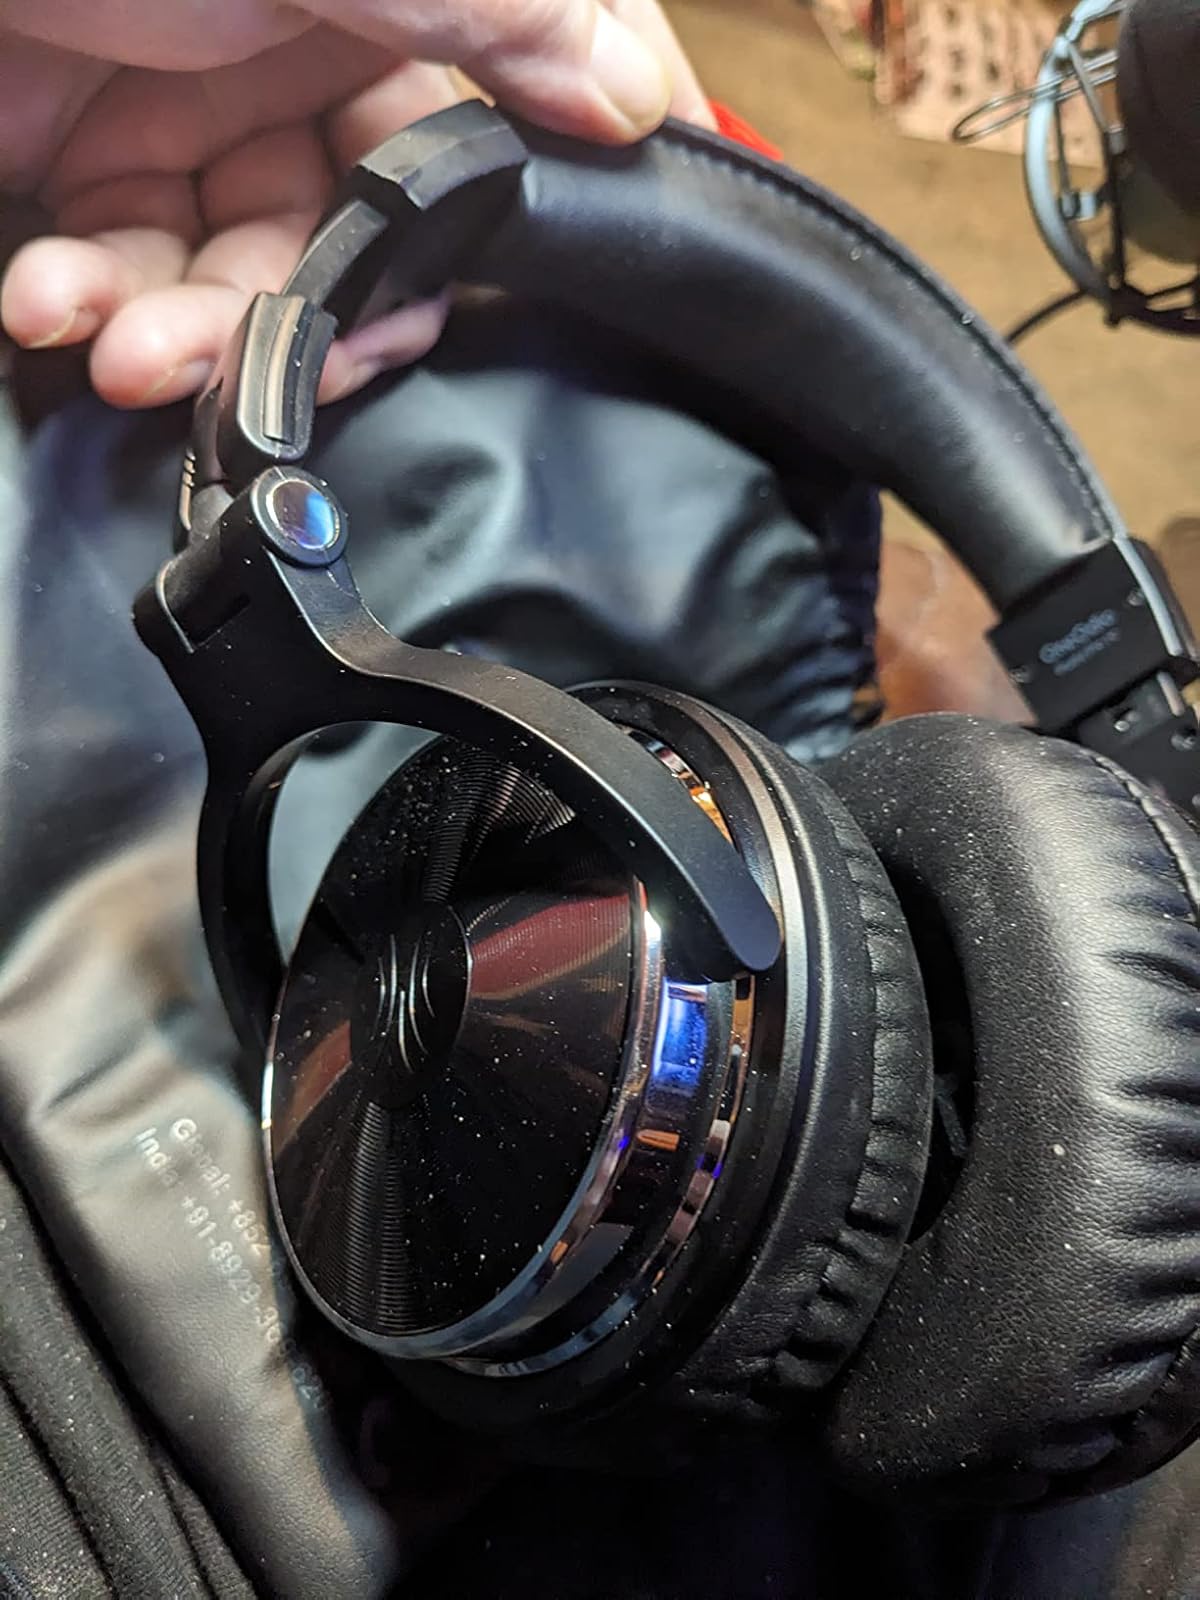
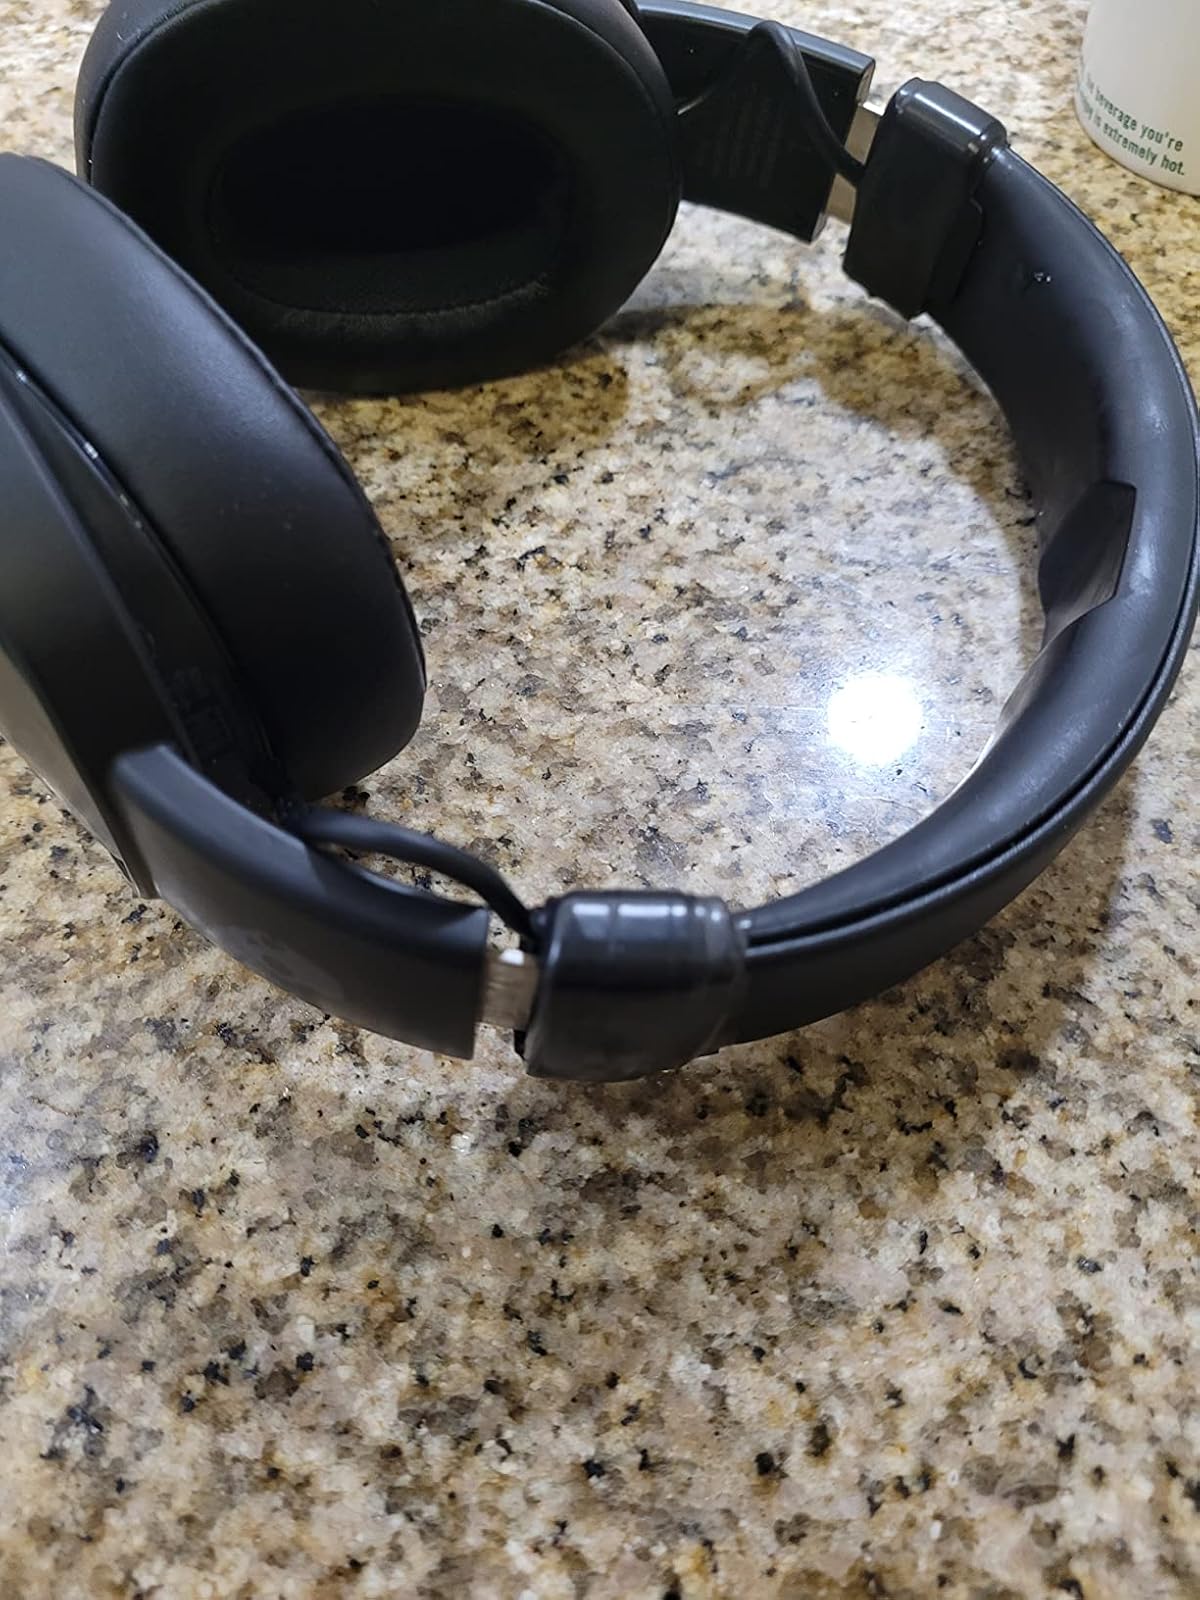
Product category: headphones
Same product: no